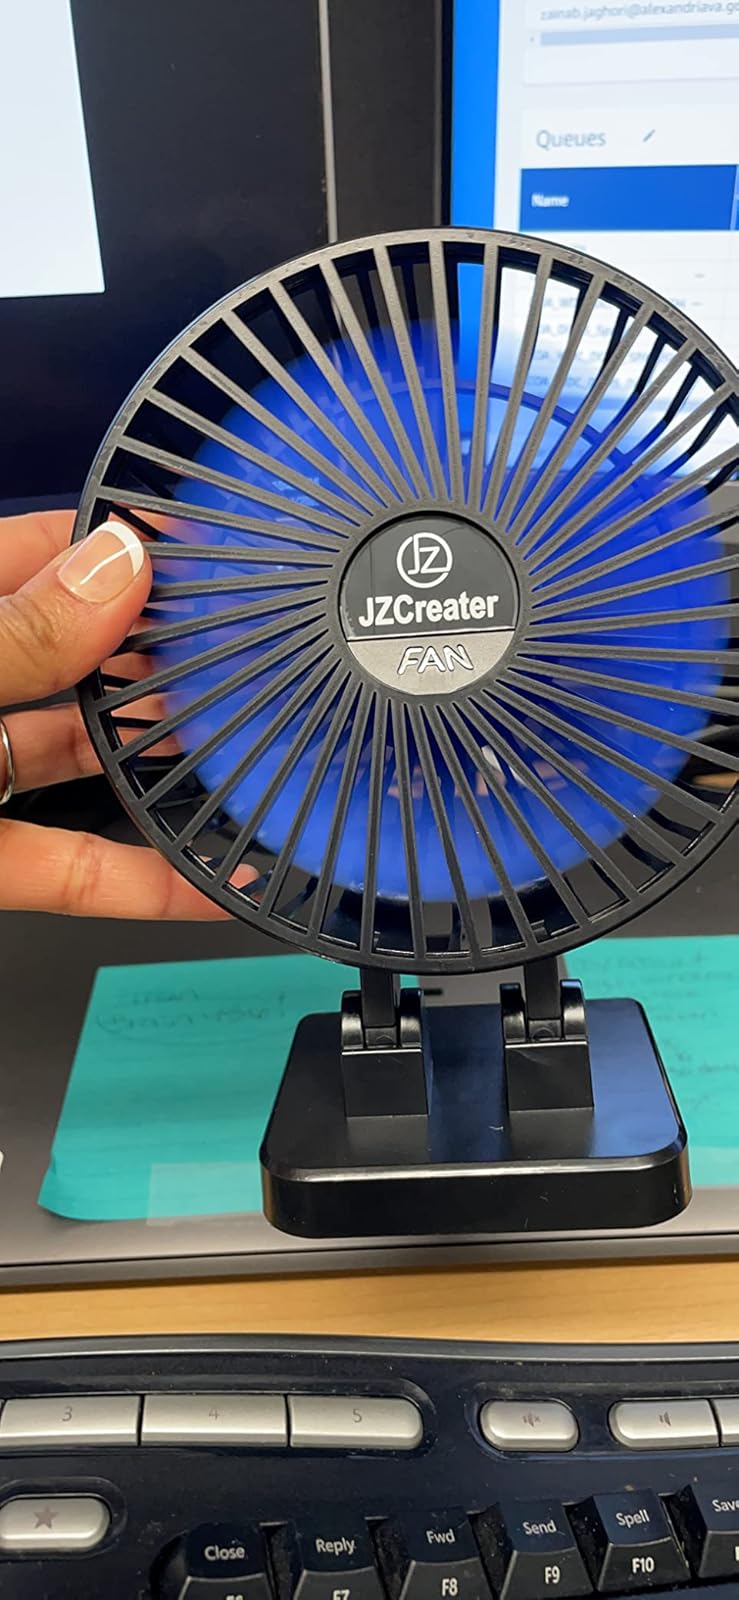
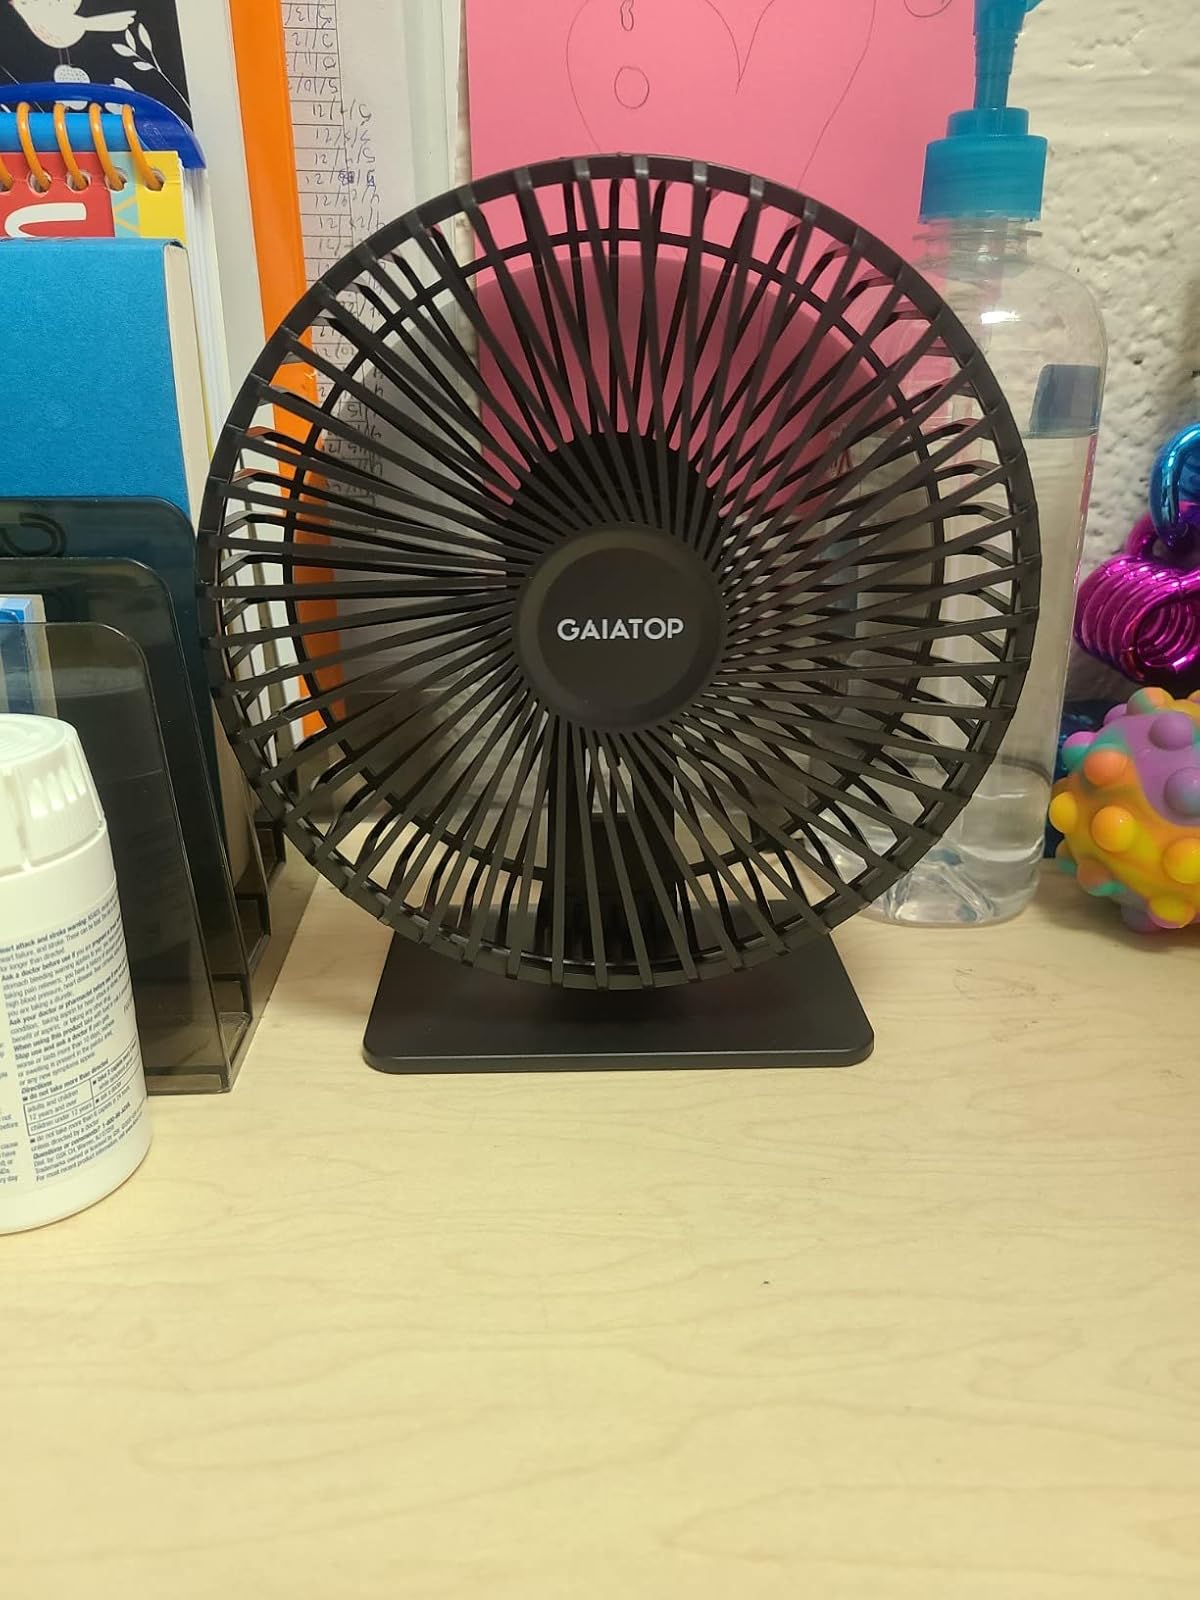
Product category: fan
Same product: no